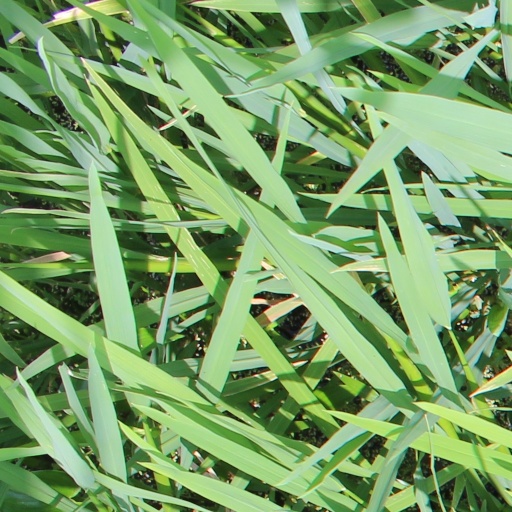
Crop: rice